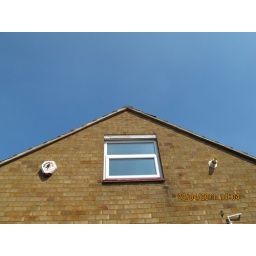
My gable against a back drop of clear blue skies on a warm ,sunny Good Friday.